Afterimage (novel)

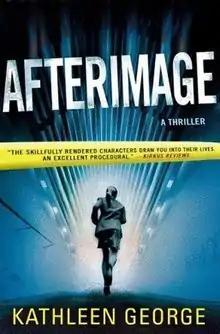

Afterimage is a crime novel by the American writer Kathleen George set in contemporary Pittsburgh, Pennsylvania.